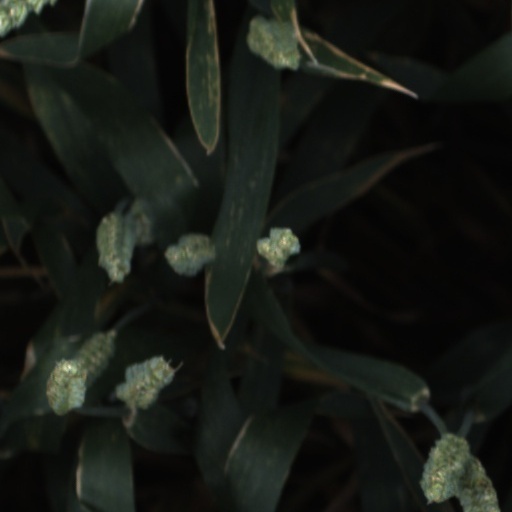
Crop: wheat